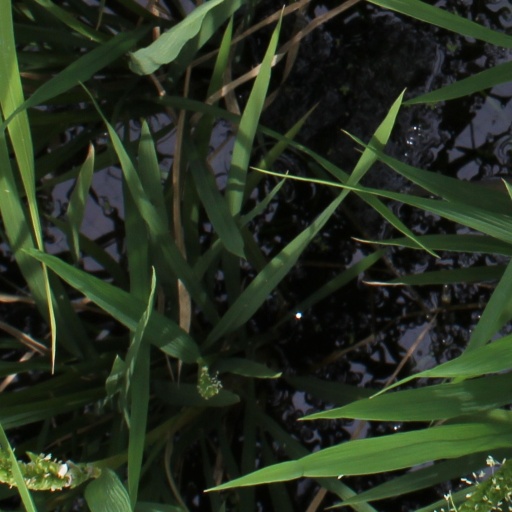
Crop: rice